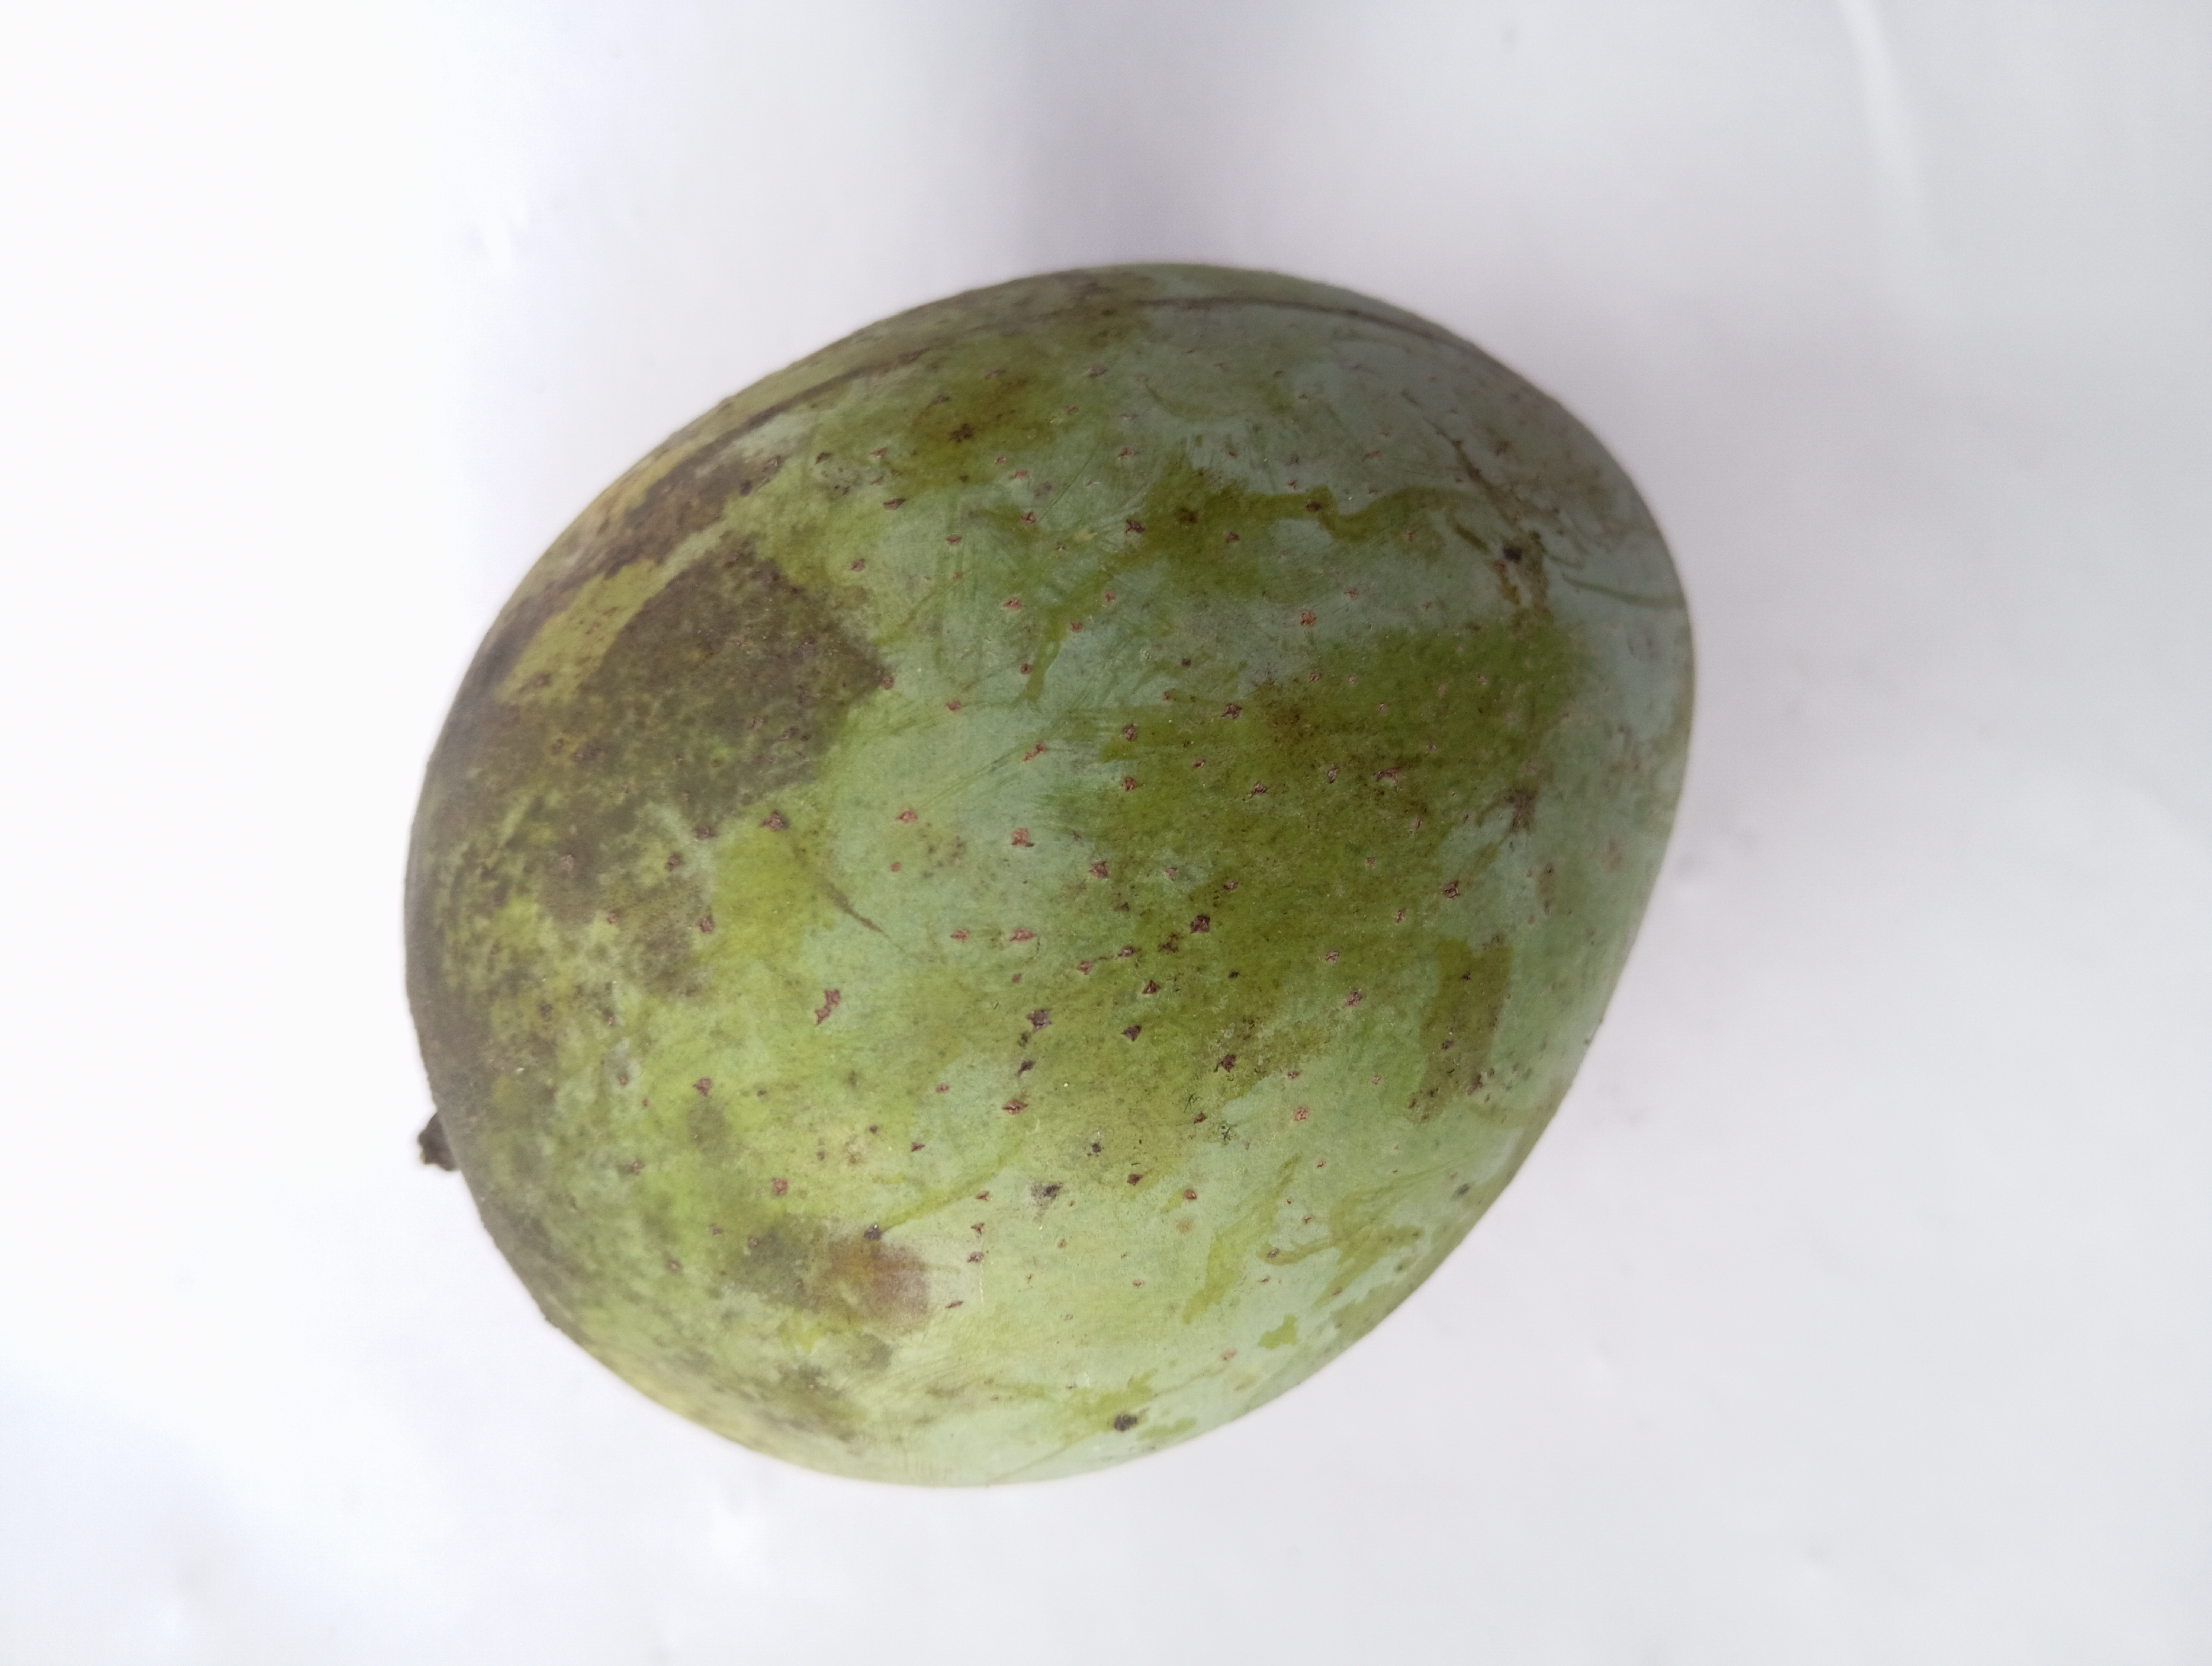
Mango variety: Langra